Newcastle Art Gallery

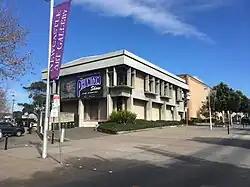
Newcastle Art Gallery, July 2017

The Newcastle Art Gallery, formerly the Newcastle City Art Gallery and Newcastle Region Art Gallery, is a large public art museum in Newcastle, New South Wales, Australia.